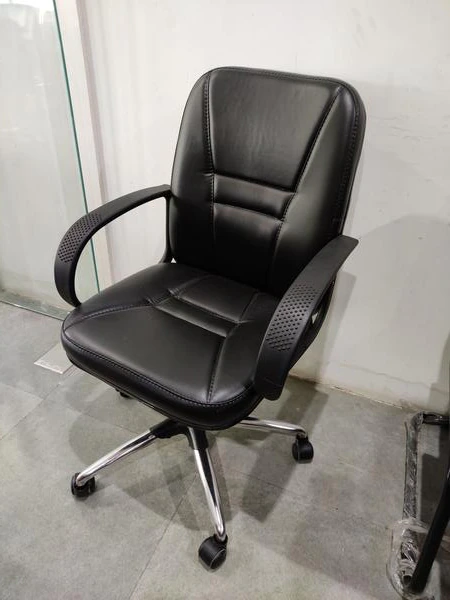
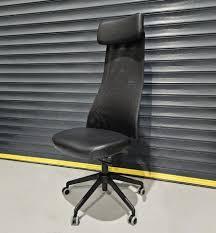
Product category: items_chair
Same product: no